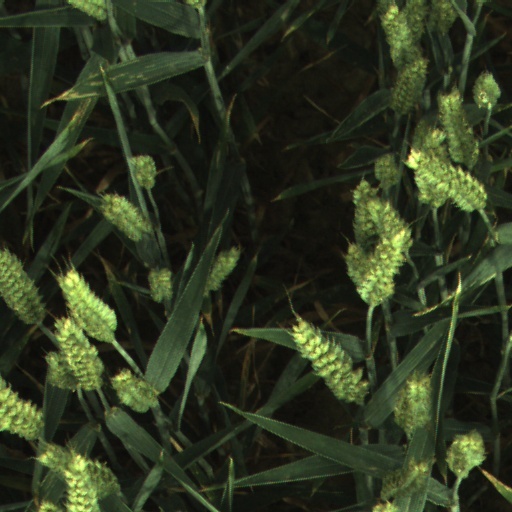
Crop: wheat